Nanzih Technology Industrial Park metro station

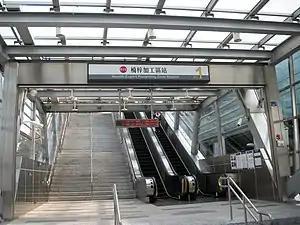
Nanzih Technology Industrial Park station exit 1

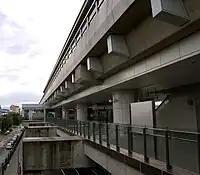
Side view of the Nanzih Technology Industrial Park station concourse

Nanzih Technology Industrial Park is a station on the Red line of Kaohsiung MRT in Nanzih District, Kaohsiung, Taiwan. Formerly Nanzih Export Processing Zone station, it was renamed in 2024.